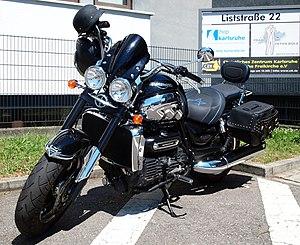
La Rocket 3 est un modèle de motocyclette de type custom construit par la firme britannique Triumph. Deux versions se sont succédé, la première génération fut commercialisée de 2004 à 2017, et la seconde à partir de 2019.